NEXT Woman of the Year awards

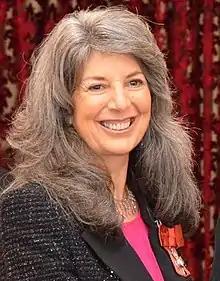
Julie Bartlett, 2012 Supreme Winner

The 2013 awards announced on 13 October. They were judged by Martin Snedden, Sarah Henry, Theresa Gattung and Julie Bartlett.